Shri Guru Gobind Singhji Institute of Engineering and Technology

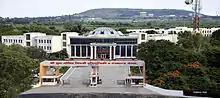

Shri Guru Gobind Singhji Institute of Engineering and Technology (SGGSIE&T) is an institute of Engineering and technology in Nanded, Maharashtra, India. The institute was accorded full autonomous status in June 2004 It offers training in ten undergraduate and ten postgraduate programs in various fields of technical education, research and technology transfer. It also offers a PhD programs under its affiliating university, Swami Ramanand Teerth Marathwada University and under Quality Improvement Programme of Ministry of Education, Government of India, New Delhi. Accredited by NAAC with B++ grade 2.91 CGPA. Three programs accredited by NBA, namely Electronics and Telecommunication, Instrumentation and Production Engineering. Rank NIRF in 89 (2016), ARIIA 4th (2020). Students have won First prize 2020, runner up (2019) in SAE BAJA.